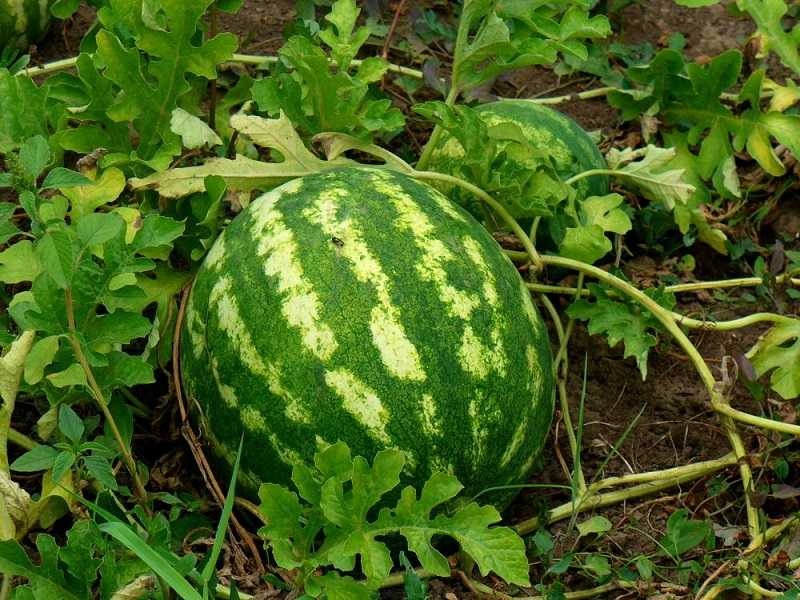
Label: Watermelon